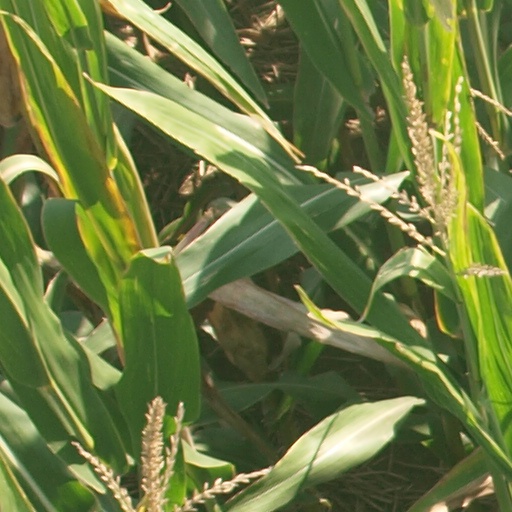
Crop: maize; corn